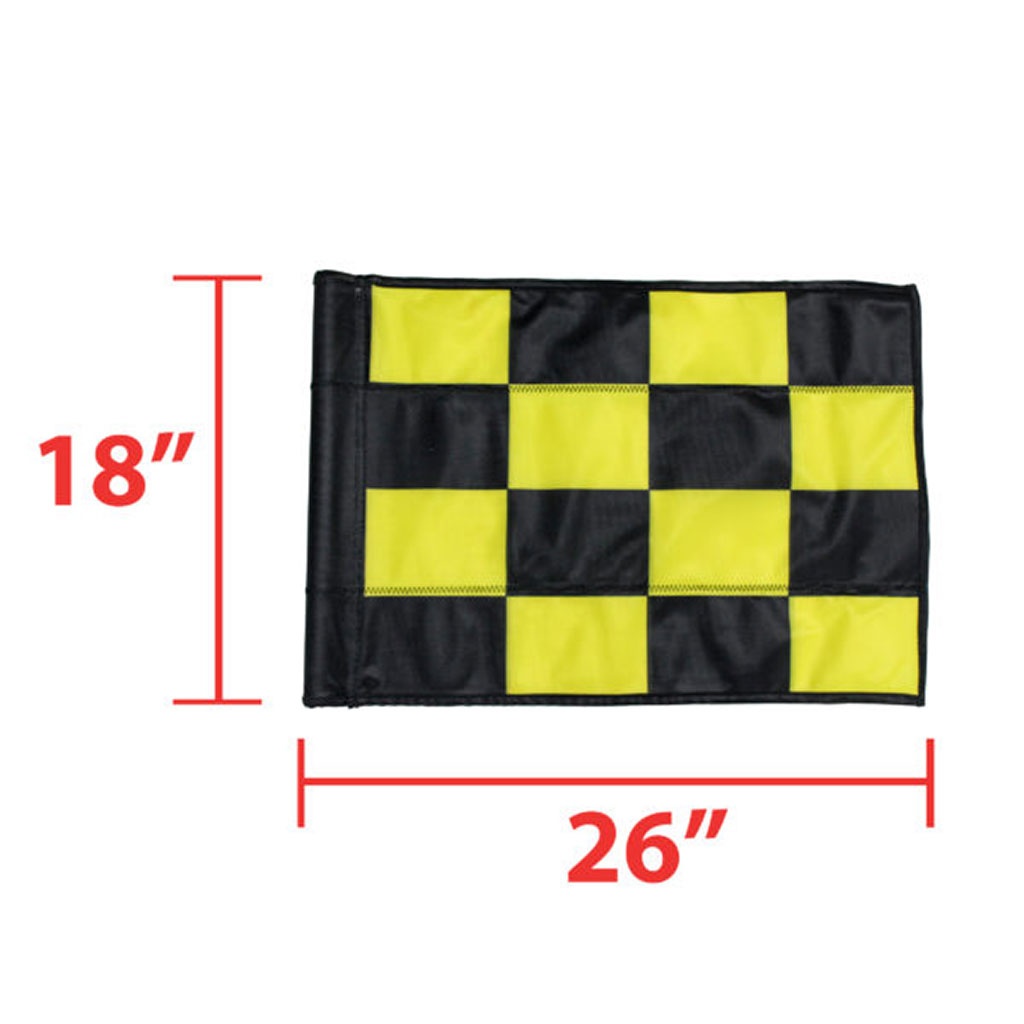
BG1008YE/BK-CHT Flag Checkered Tube Range
GA Spare: BG1008YE/BK-CHT Specifications: Flag - Checkered Tube Range
Brand: GA
Category: Sporting Goods > Athletics > Coaching & Officiating > Officiating Flags > Checkered Flags